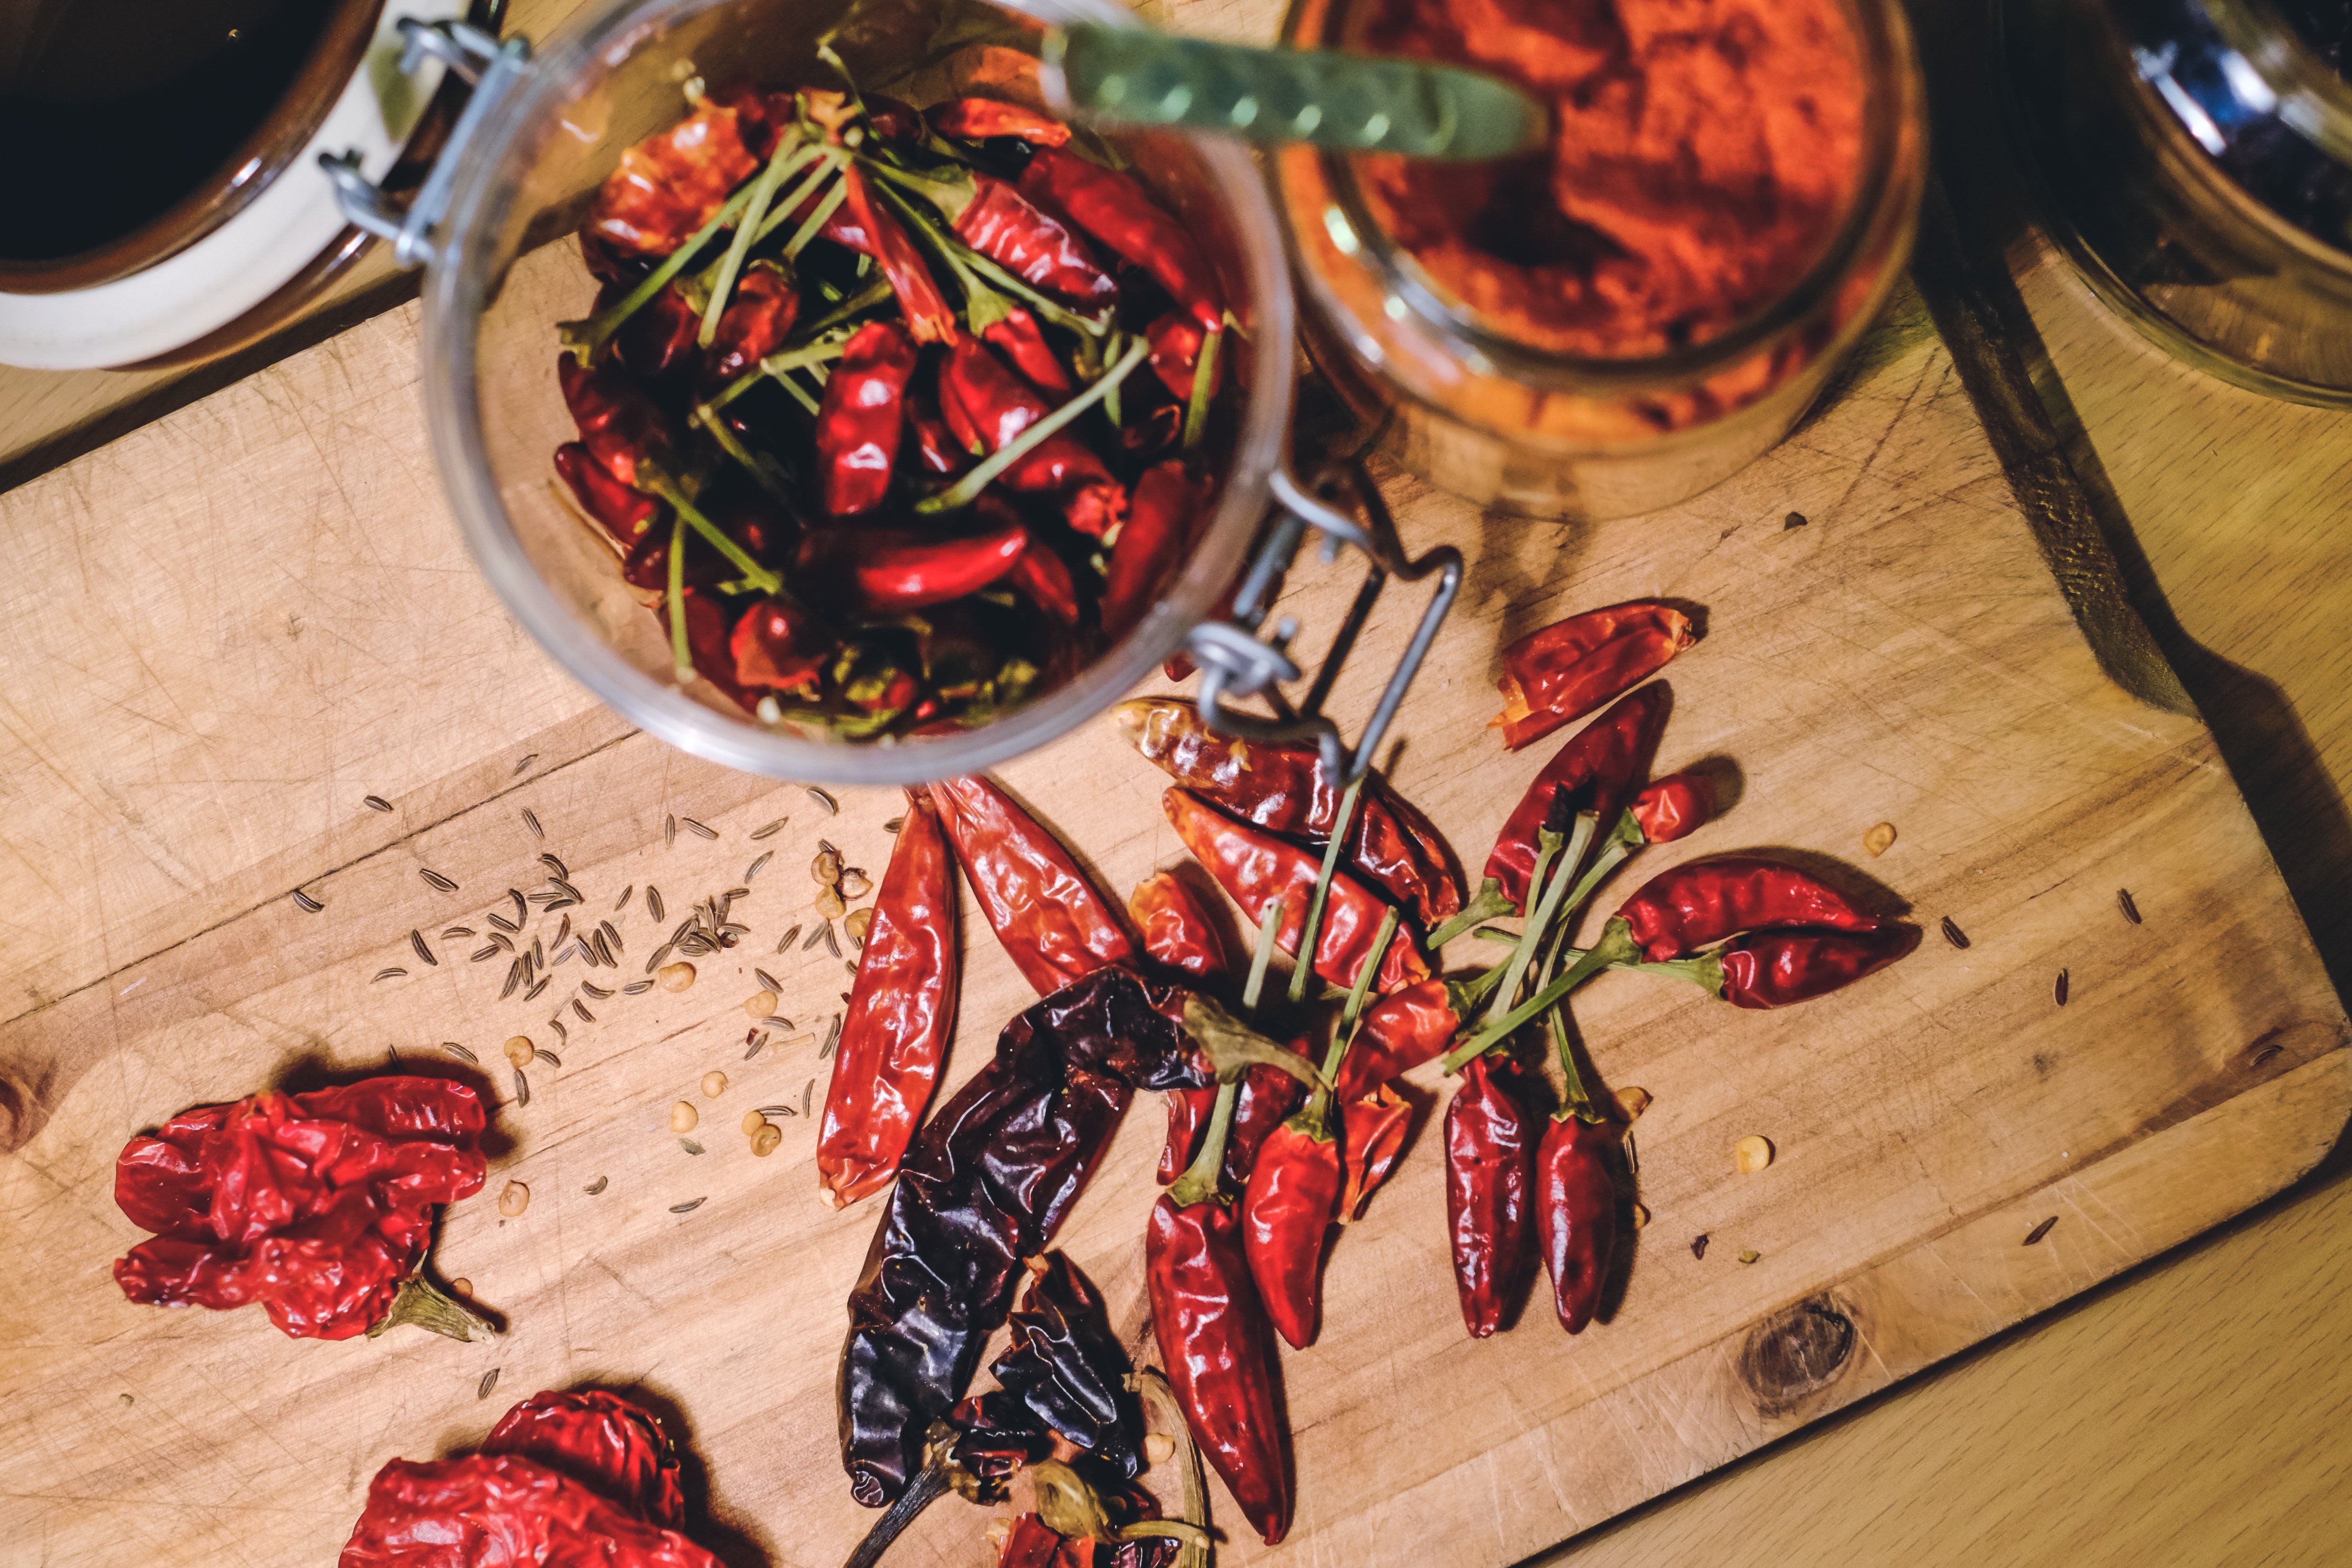
flower, dry, meal, food, pepper, spice, chili, red, cooking, ingredient, produce, vegetable, kitchen, dried, christmas, healthy, eating, hot, spicy, vegetarian, chilli, raw, chilly, paprika, capsicum, organic, flavor, flavoring